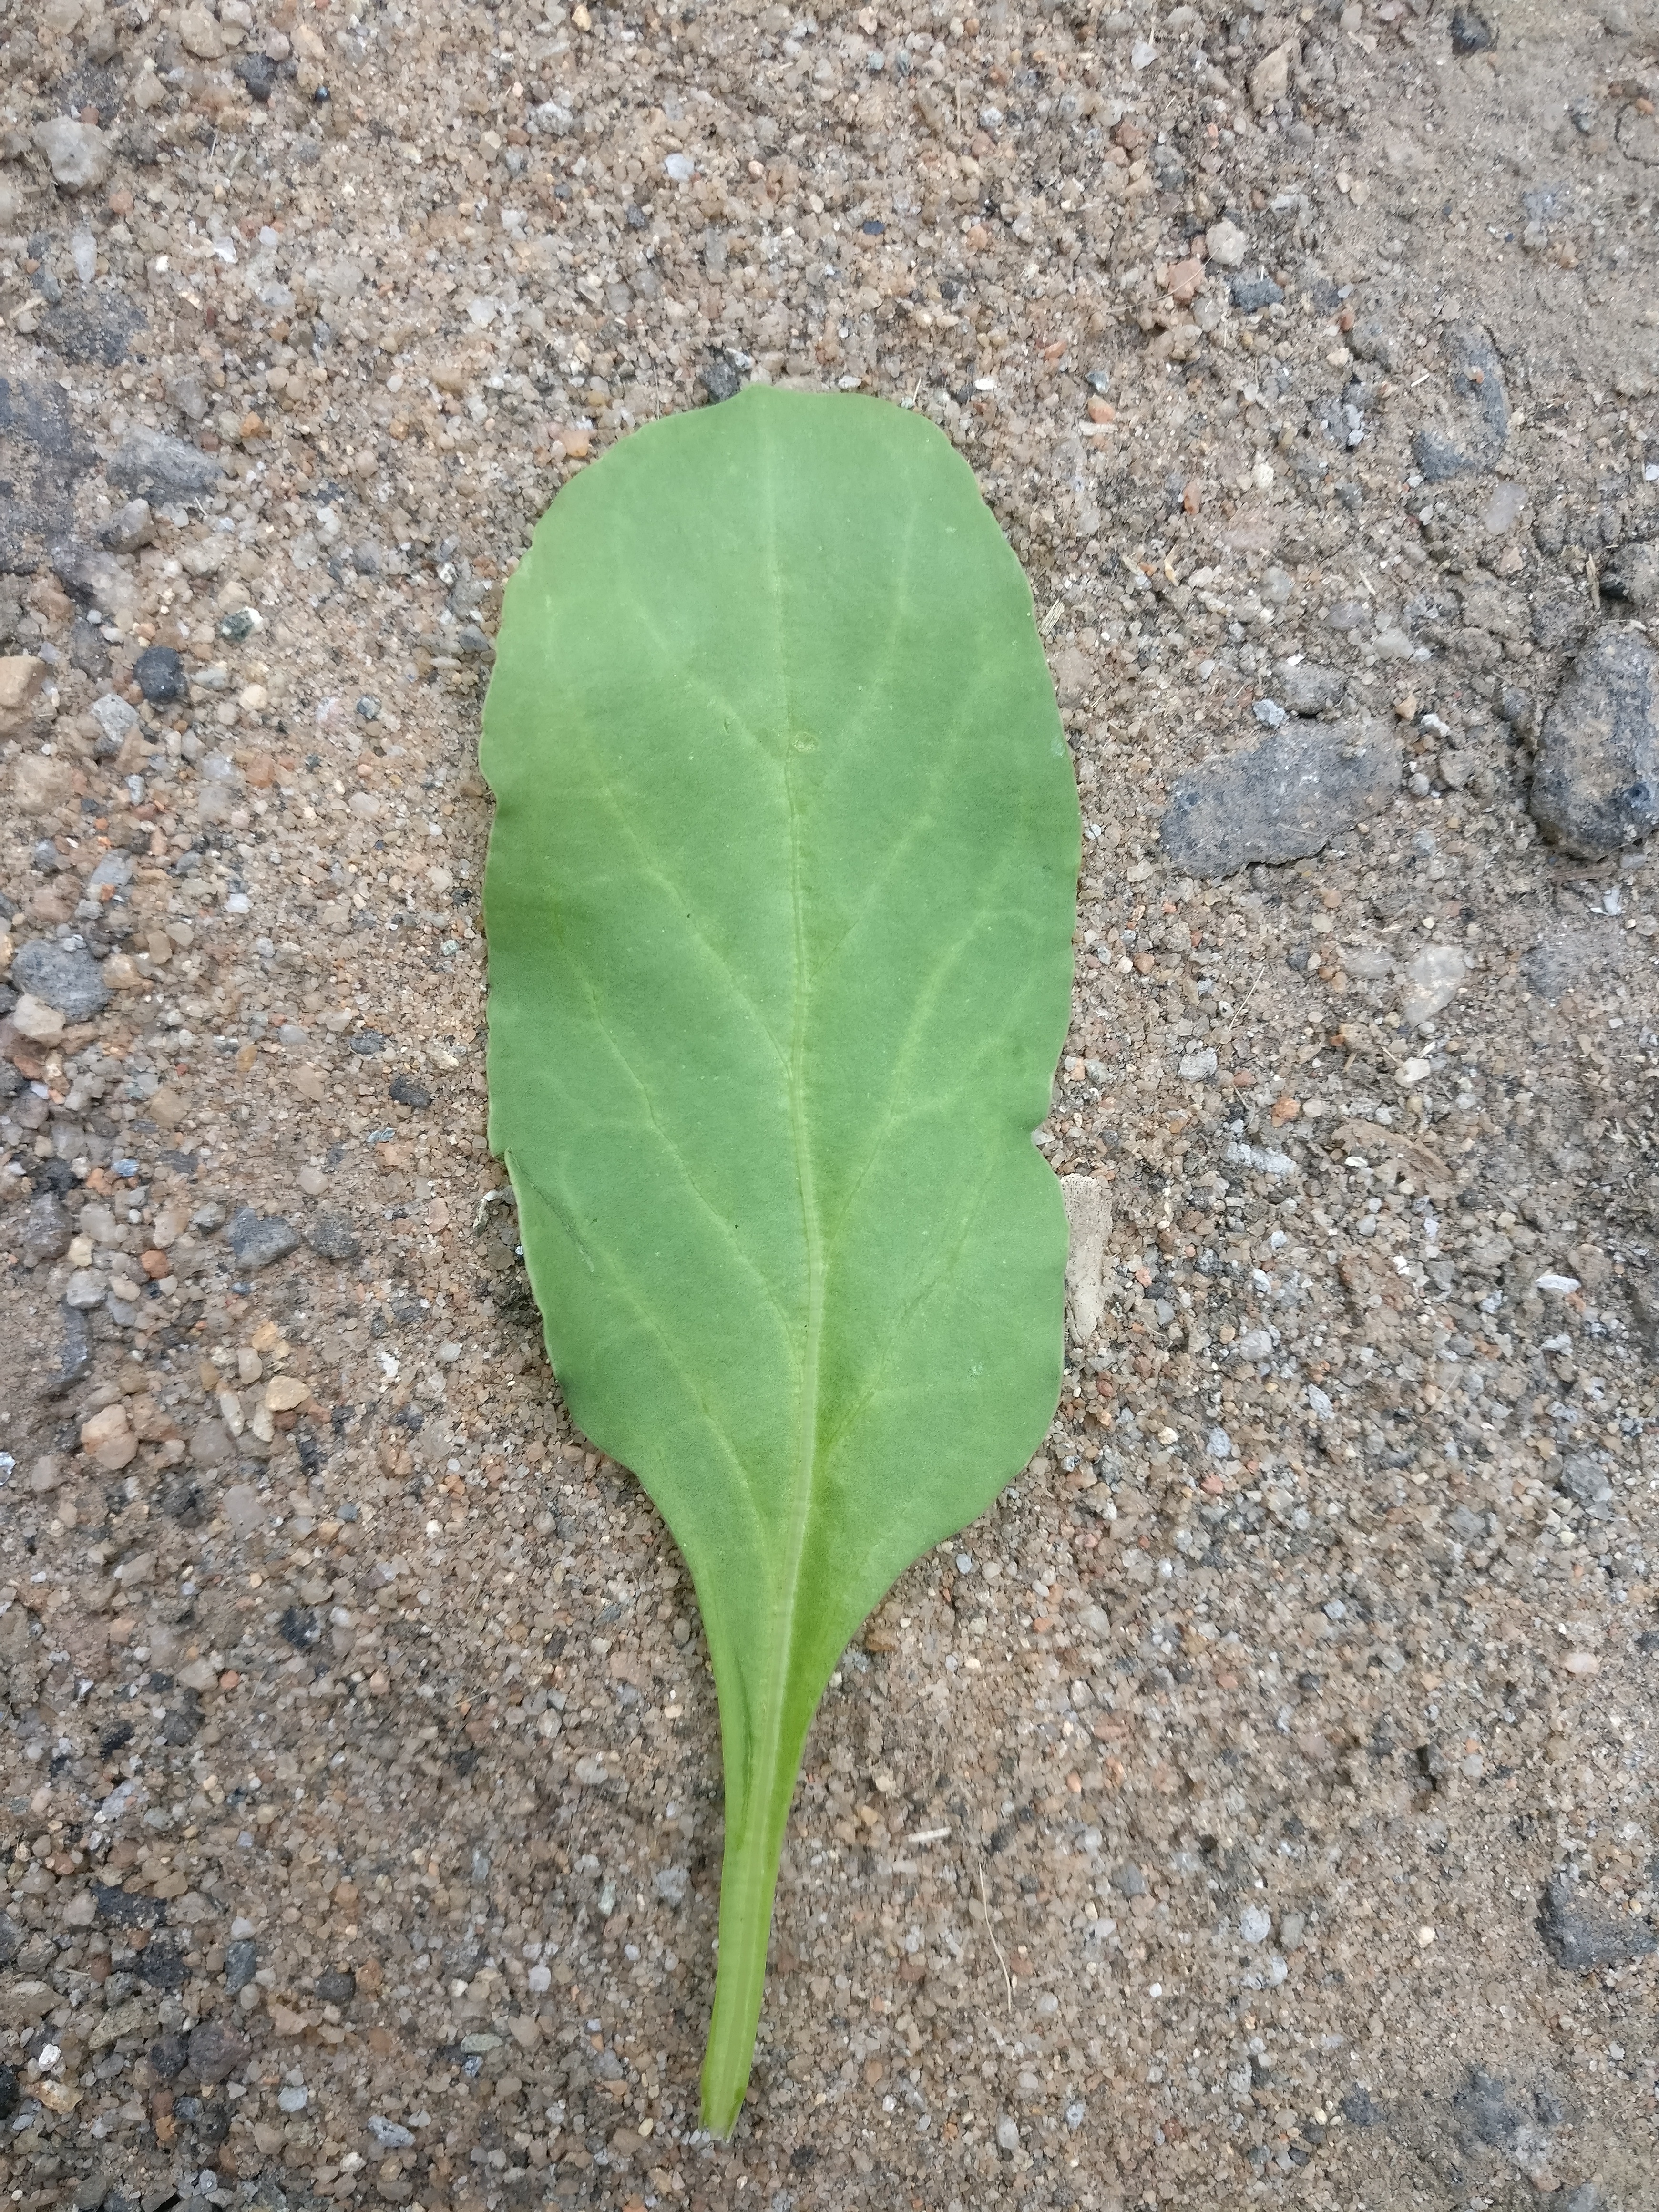
Plant: Palak(Spinach)